Origins of the International Space Station

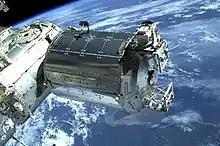

In 1987 the ESA approved the Columbus laboratory. 1988, Europe was working on several space projects including the Columbus module, the Man-Tended Free Flyer (MTFF), and the Polar Platform (PPF), supported by the Ariane 5 rocket and the Hermes spaceplane.